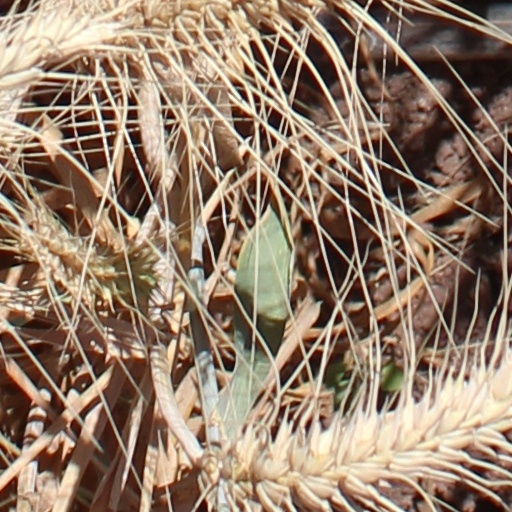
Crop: wheat